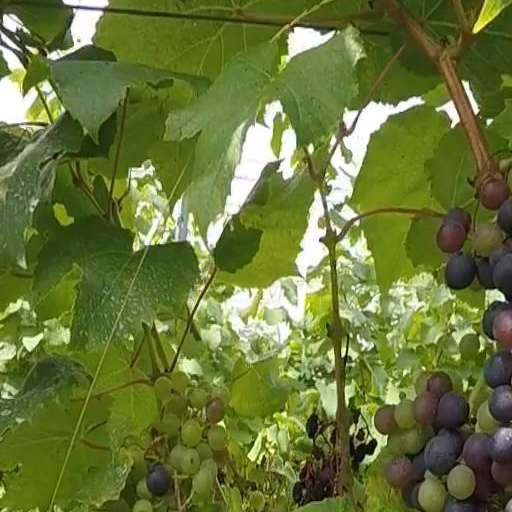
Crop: grape